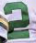
Number: 2